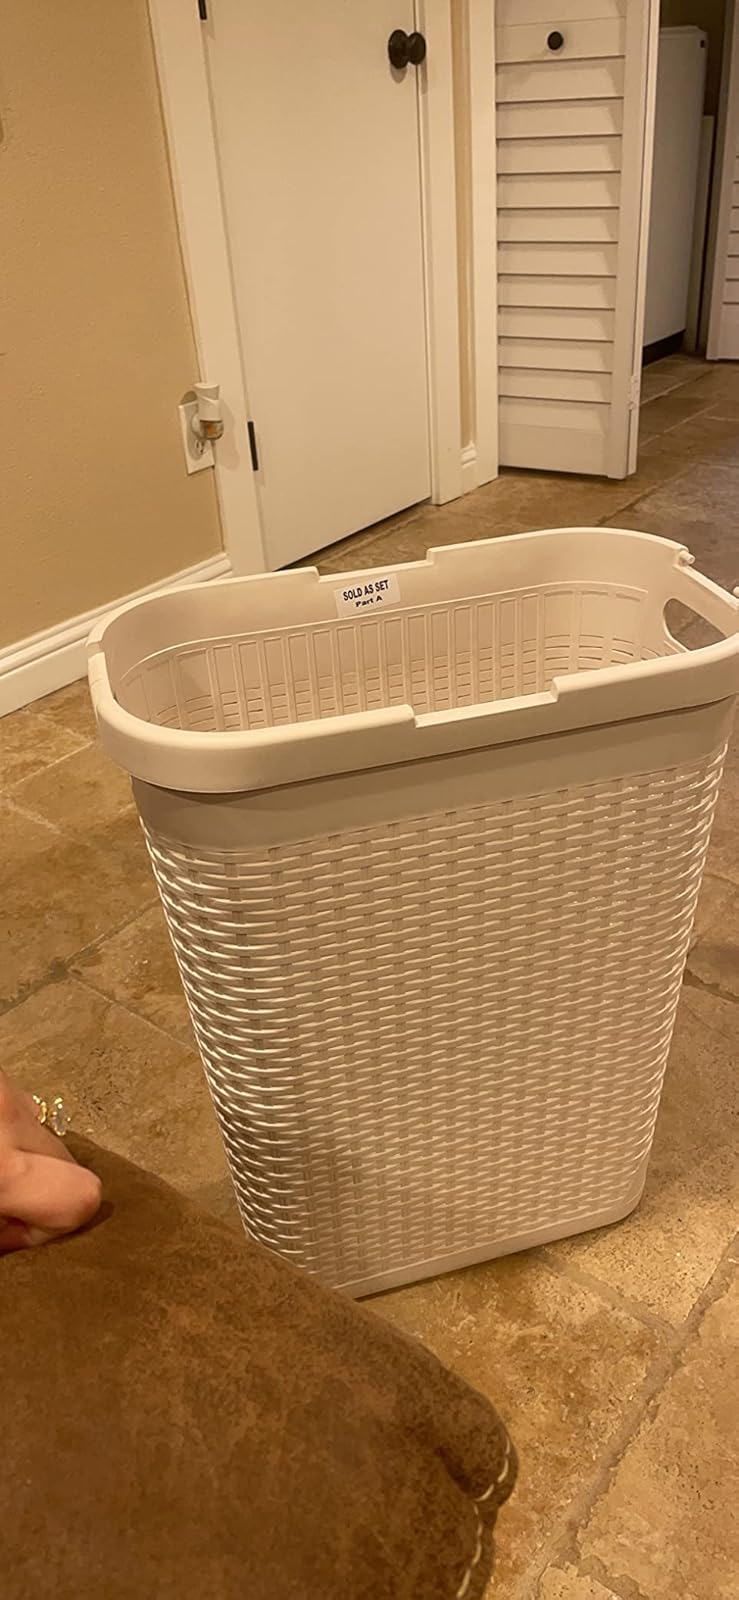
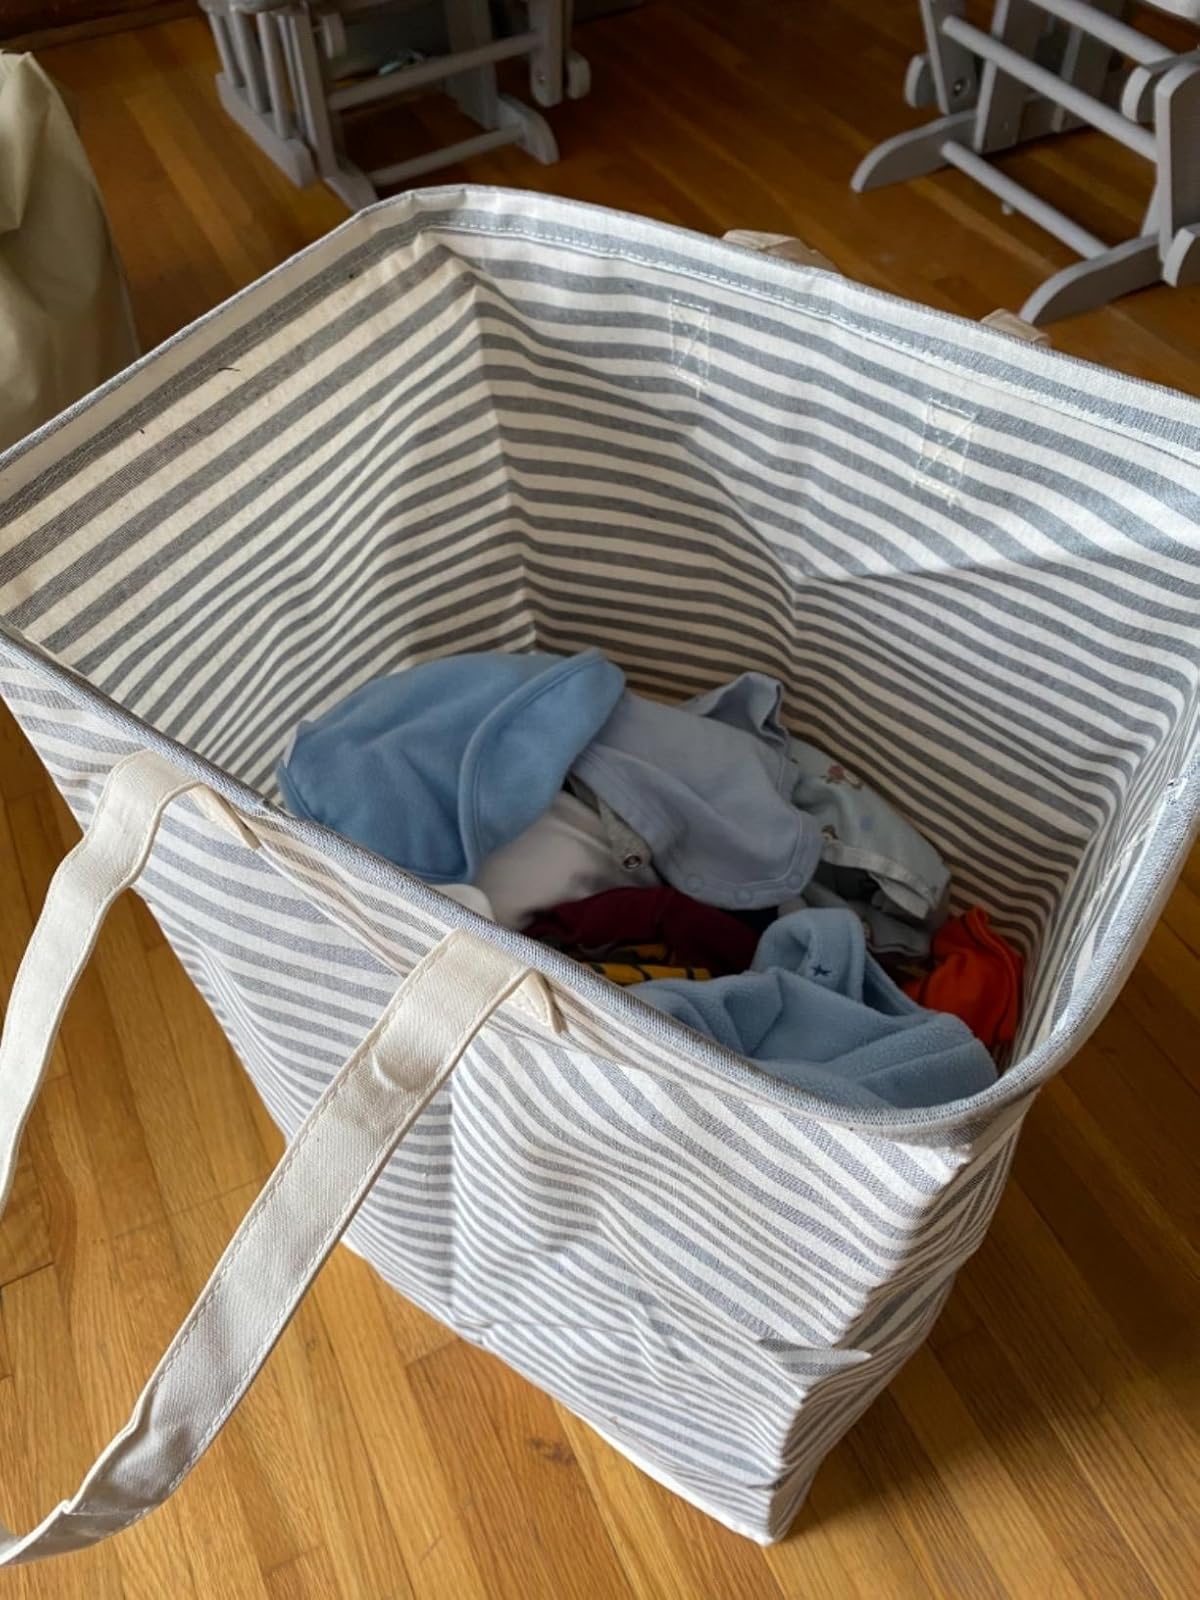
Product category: items_hamper
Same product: no